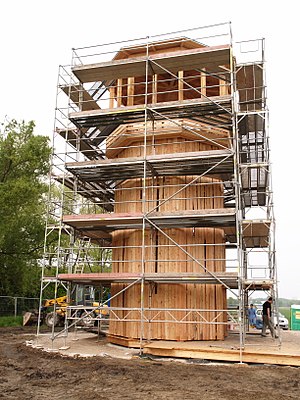
Tadashi Kawamata / Galleri
Tadashi Kawamata er en japansk installationskunstner, der bor og arbejder i Paris og Tokyo.